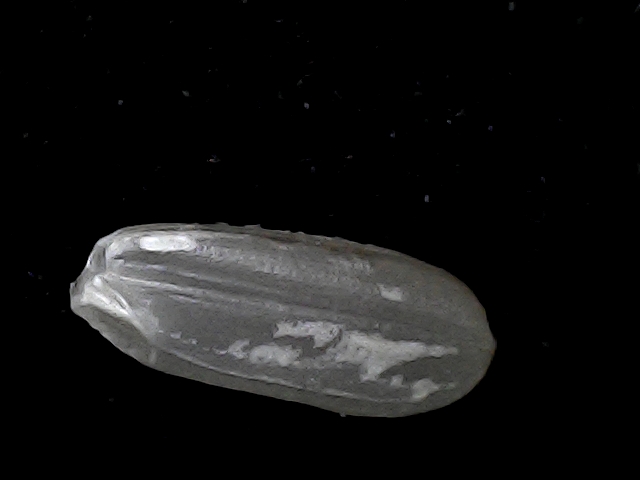
Rice variety: BD95